Jack Watts (footballer)

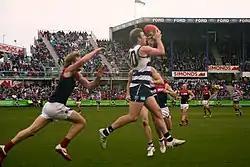
Watts (left) playing in defence on Geelong's Steve Johnson in round 19, 2011.

Entering the 2011 season, Watts added significant muscle weight during the off-season, which saw him play with greater impact in the forward line, as evidenced in strong performances during pre-season matches and the NAB Cup. Forming a forward partnership with Liam Jurrah, pressure was expected to ease off of Watts who was still seen as a developing player. He started the home and away season slowly, struggling to make an impact during matches, and during the round three and four wins against Brisbane and respectively, he was the substitute in both matches—substituted off in round three and starting substitute in round four—to finish with six disposals in each of the matches. Head of football writer at the "Herald Sun", Mark Robinson described him as an "almost player" who "almost took the mark, almost won the ball, [and] almost changed the game"; in addition, 1987 premiership coach, Robert Walls, noted he was "floundering".